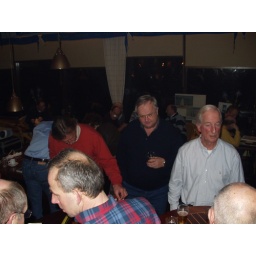
Dinsdagavond Clubavond Deze keer over ijszeilen door Bouw van Wijk.